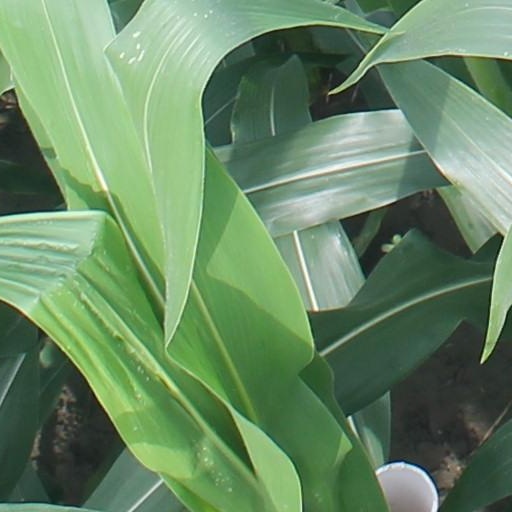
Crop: maize; corn